Patrick Regan (Medal of Honor, 1918)

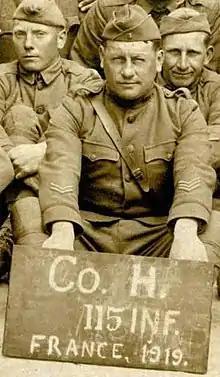
Medal of Honor recipient

Patrick J. Regan (March 25, 1882October 30, 1943) was an officer in the United States Army who received the Medal of Honor for his actions during World War I.